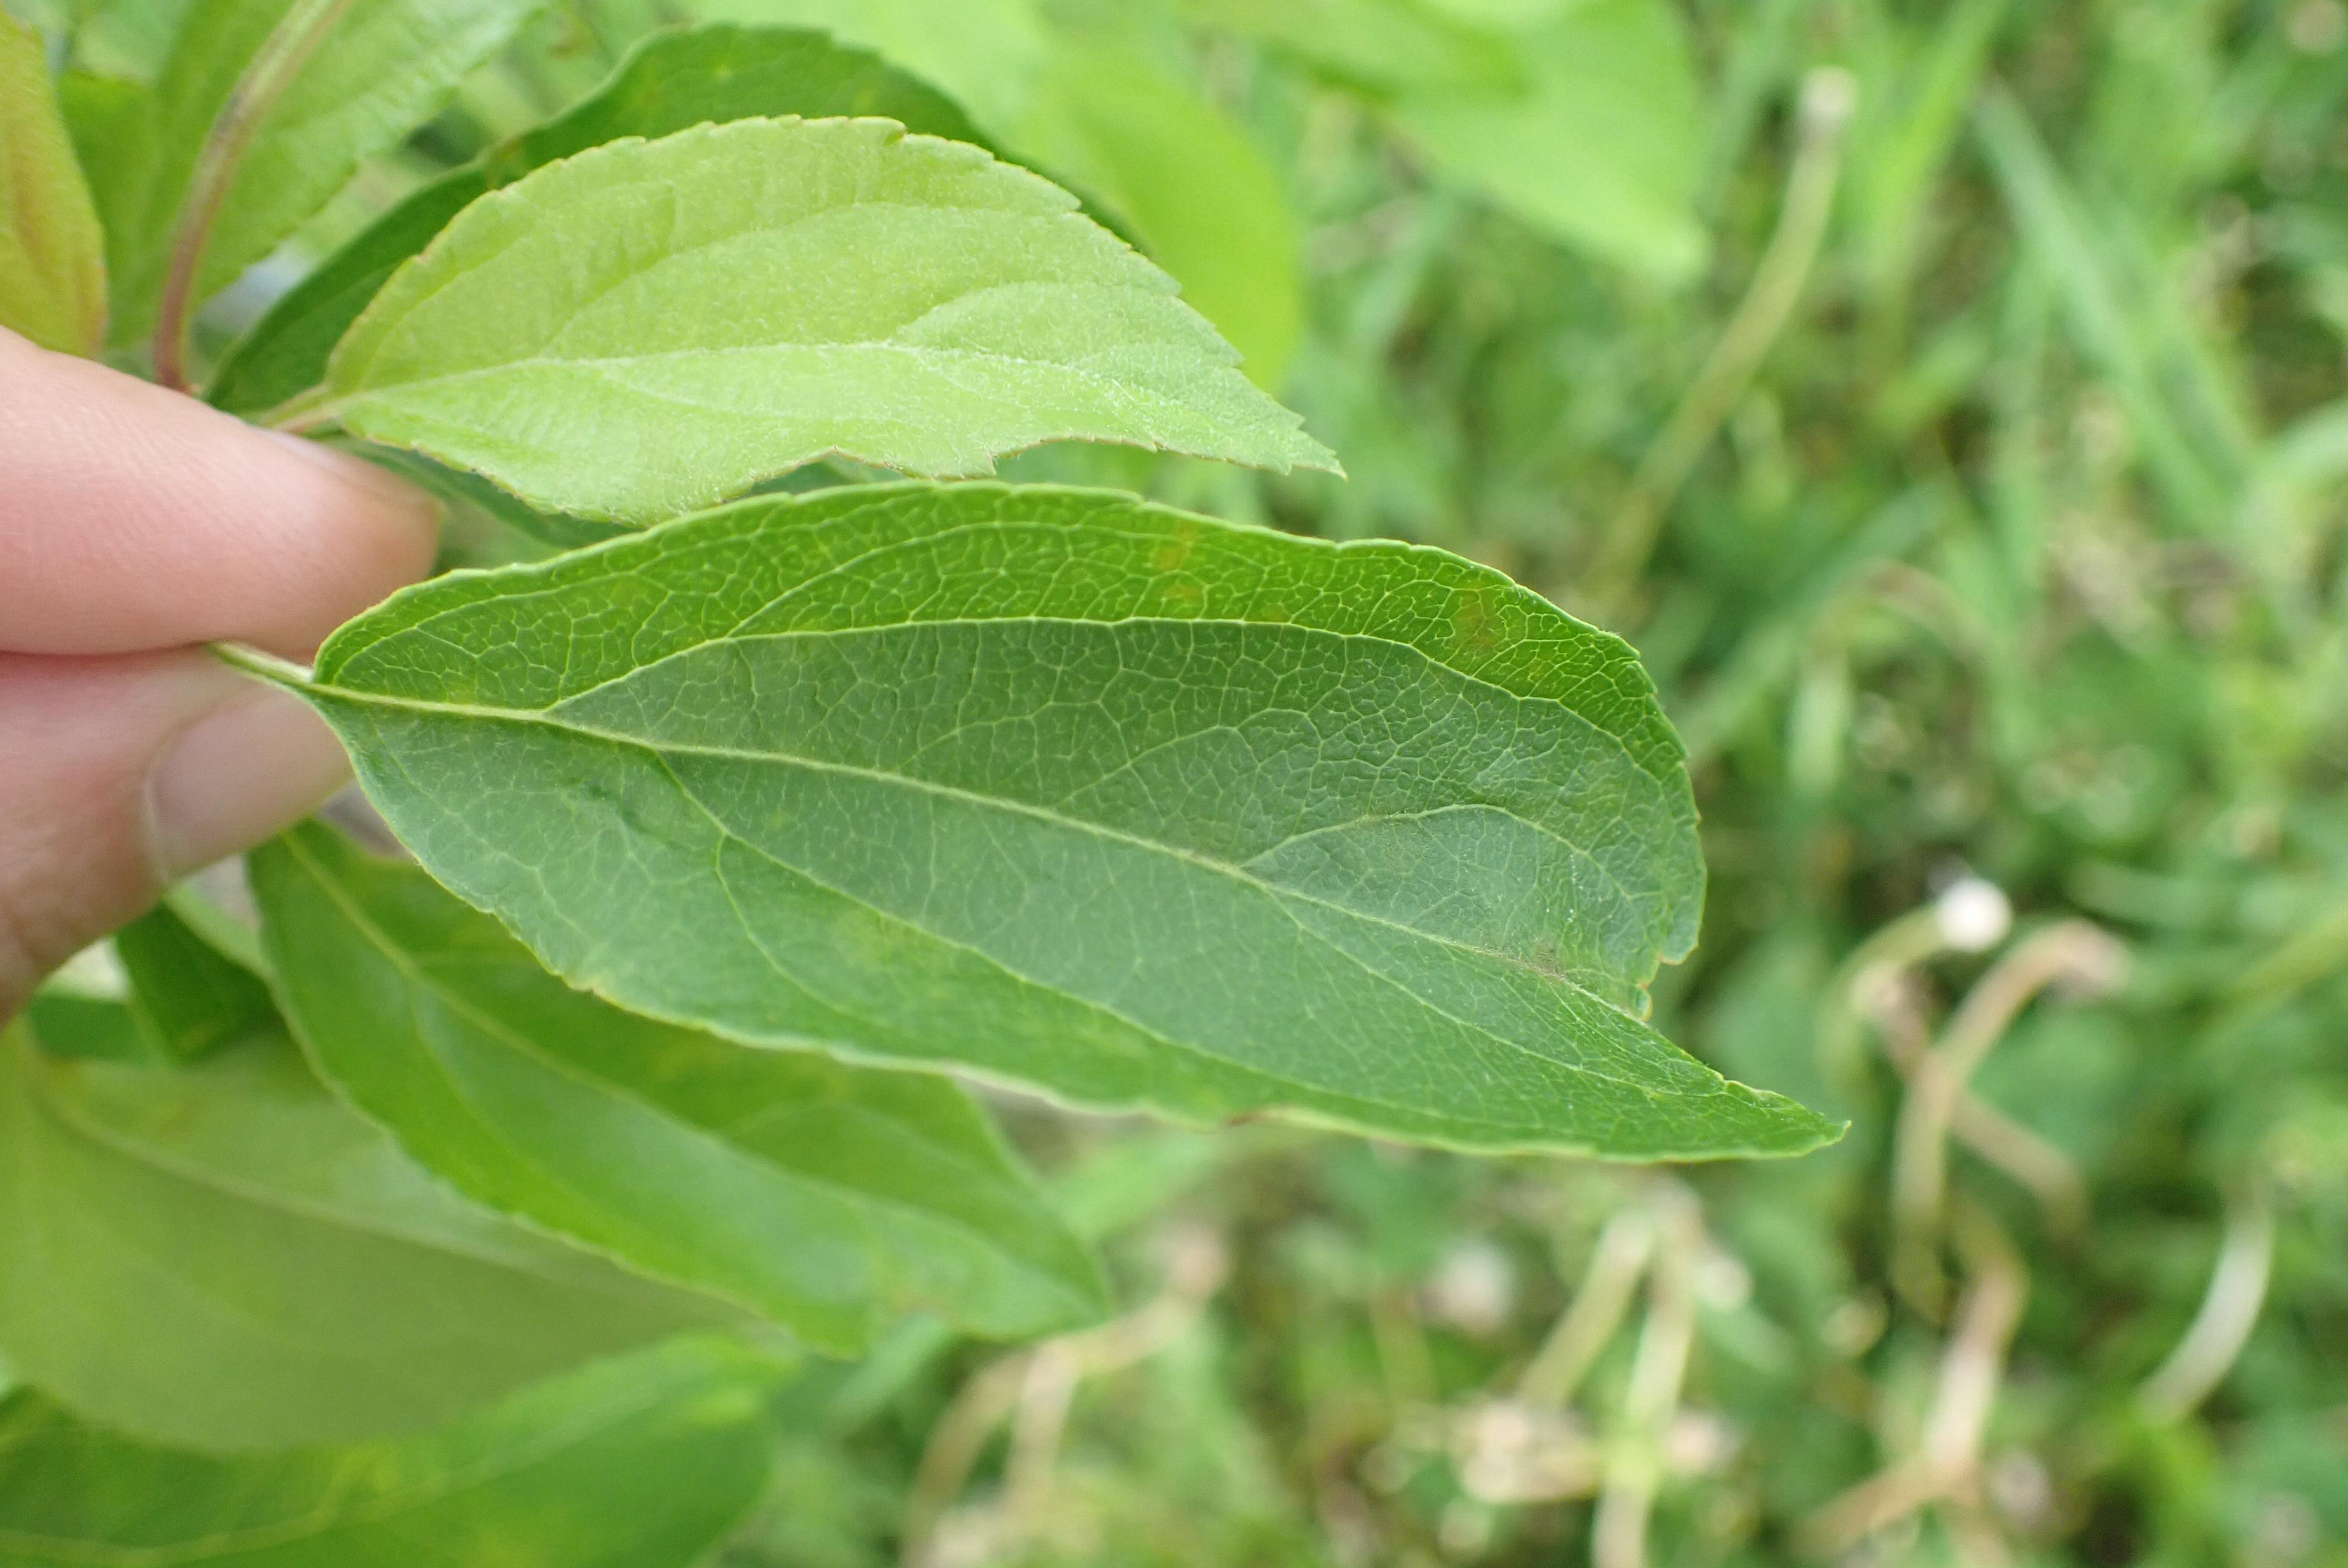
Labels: scab